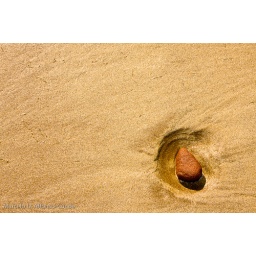
stone in the sand